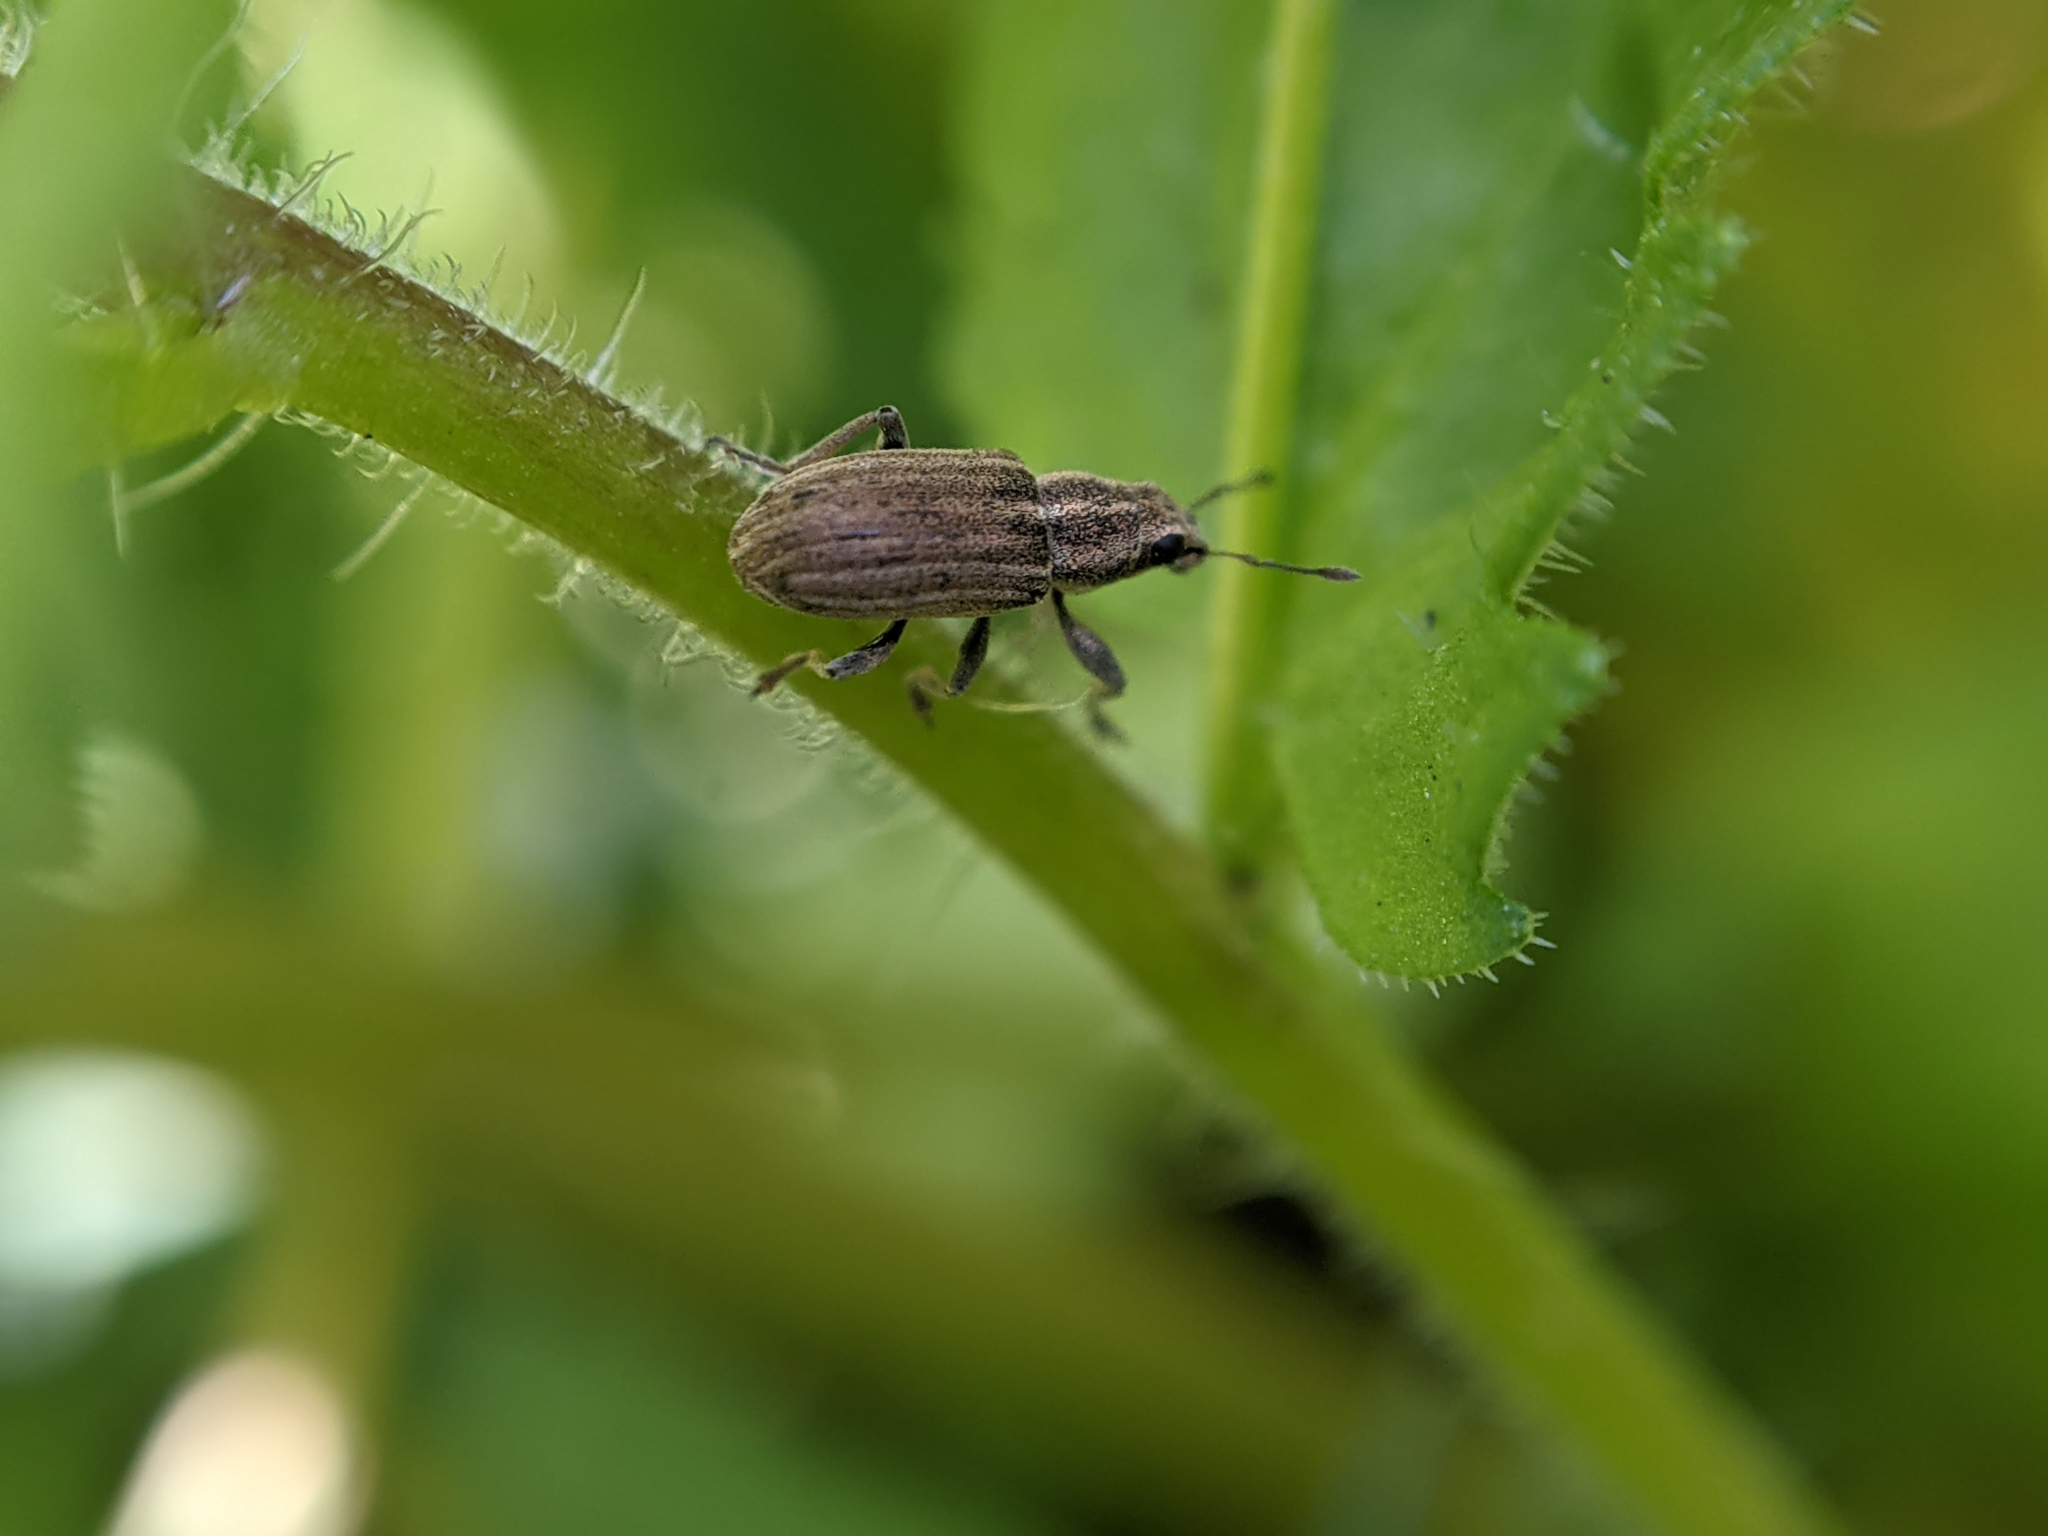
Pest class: pea_leaf_weevil